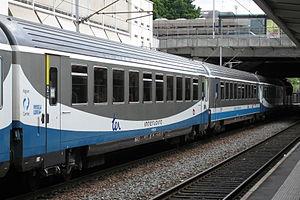
Interloire est une ligne TER Centre-Val de Loire et Pays de la Loire reliant Orléans à Nantes, en passant par Blois, Saint-Pierre-des-Corps, Saumur et Angers.
On appelle livrée la décoration extérieure d'un matériel roulant ferroviaire. Au cours de son histoire, depuis 1938, la Société nationale des chemins de fer français a utilisé de nombreuses livrées liées aux modes et aux changements de matériels. Certaines sont des essais sans lendemain sur quelques machines, d'autres sont de véritables marqueurs de l'identité de l'entreprise, par exemple la livrée « béton ».